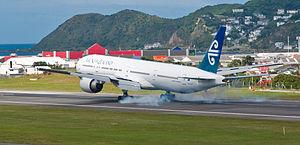
L'aéroport international de Wellington est situé dans la banlieue de Wellington, desservant ainsi la capitale néo-zélandaise. Il est le 3ᵉ aéroport néo-zélandais par sa fréquentation avec un total de 5 373 622 passagers au 31 mars 2013 et le 2ᵉ en mouvement de fret. L'aéroport dessert pratiquement toute la Nouvelle-Zélande avec des liaisons nationales et régionales. Il est connecté aux principales villes de l'est de l'Australie